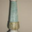
Label: lamp